Movie (video game)

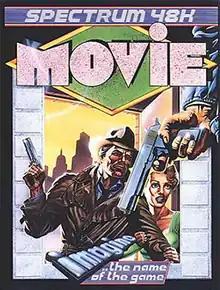

Movie is a video game written by Duško Dimitrijević for the ZX Spectrum and Amstrad CPC and was published by Imagine Software in 1986.